Natural regions of Germany

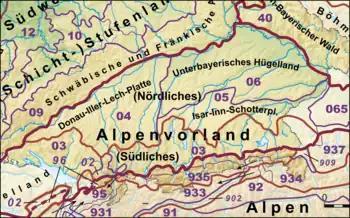
The main part of the major landscape region (centre and west, below) consists of the major landscape units 931 to 933 and, in the west, parts of 95.

The following group was counted as part of (ex-)group 01 in the Handbook; the German parts near Berchtesgaden belong accordingly to D68 (BfN).